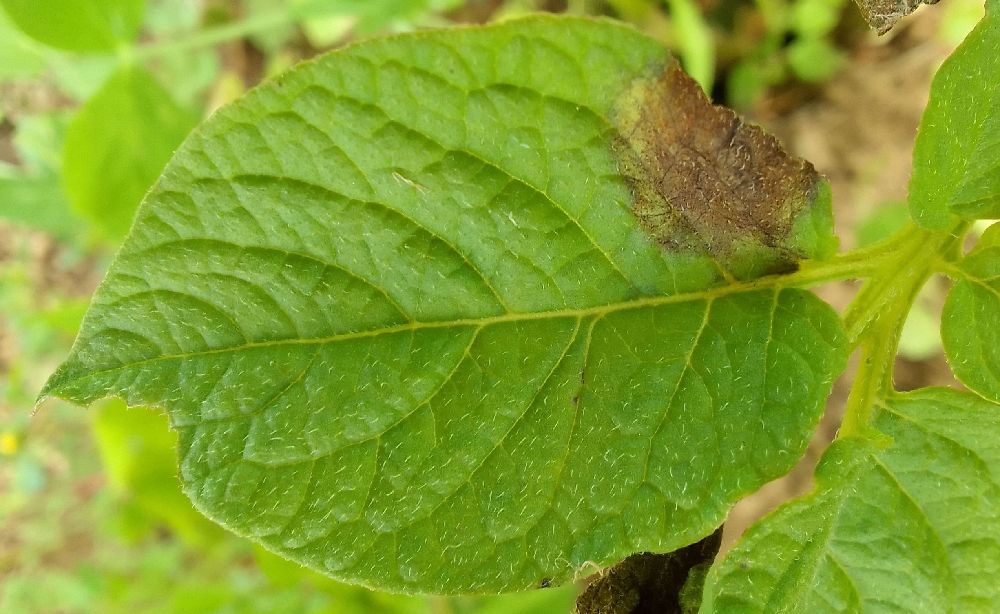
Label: Late blight